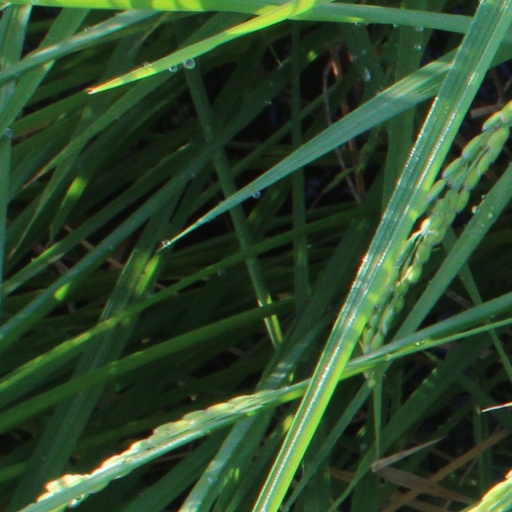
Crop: rice